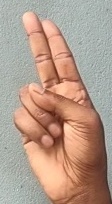
ASL sign: U